Edison Chen photo scandal

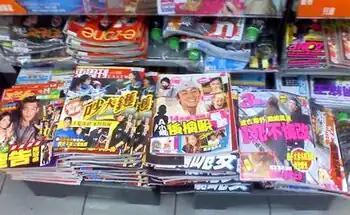
The affair dominated the front covers of gossip magazines in early February 2008.

The Edison Chen photo scandal was a 2008 showbiz scandal in Hong Kong that involved unlawful online distribution of stolen private intimate photographs of Canadian-born actor Edison Chen with various high-profile women of the Hong Kong film, television and fashion industry, among them including actresses Gillian Chung, Bobo Chan, Rachel Ngan, and Cecilia Cheung. The scandal shook the Hong Kong entertainment industry and received high-profile media attention locally and around the world, as some of the women involved were married at the time or upholding a public image of chaste bachelorettes. Many local newspapers headlined the story consecutively during the first fortnight of February 2008, relegating coverage of the 2008 Chinese winter storms to secondary prominence during Lunar New Year.